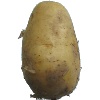
Label: white_potato